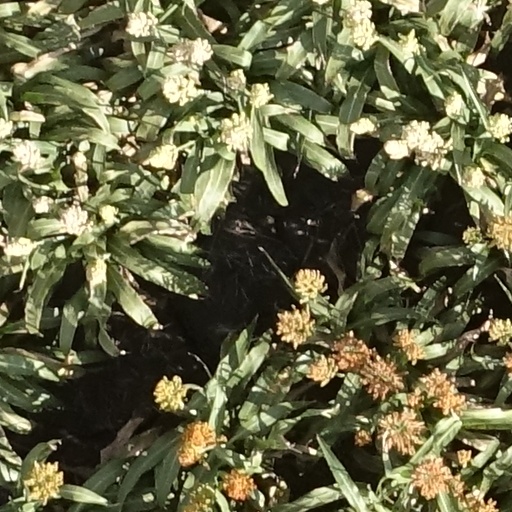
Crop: sorghum